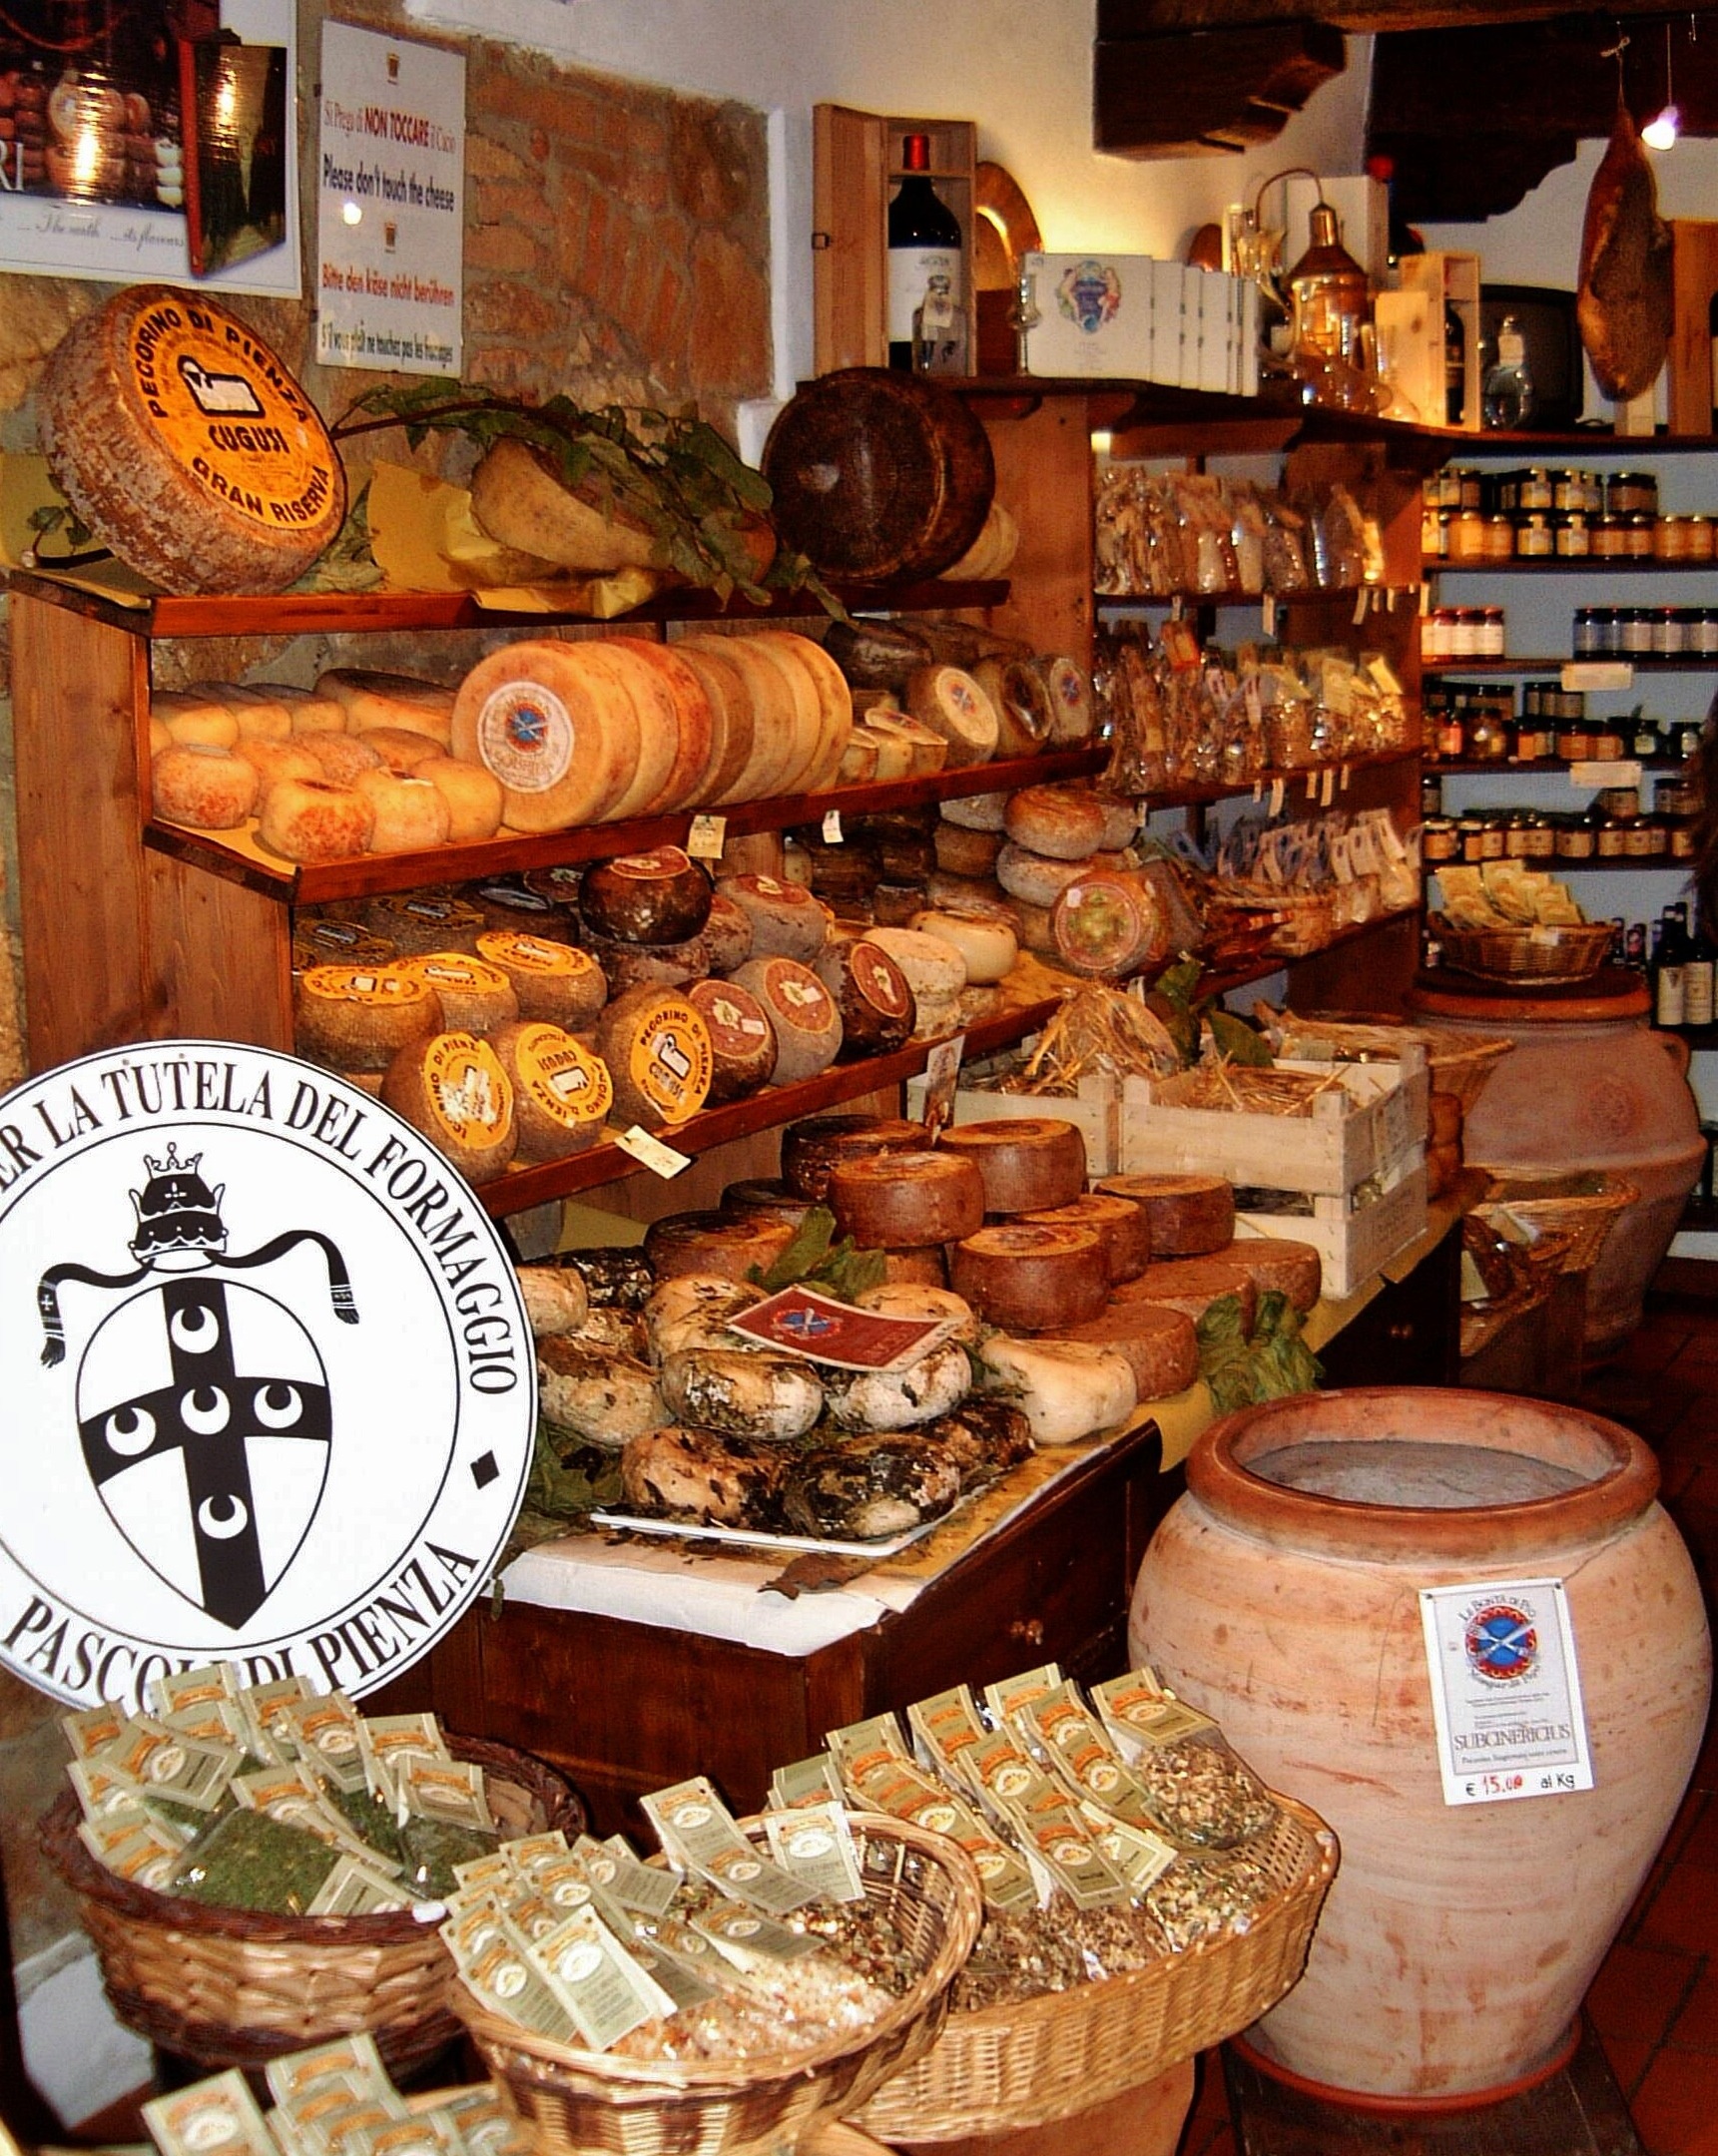
city, travel, meal, food, mediterranean, holiday, kitchen, italy, tuscany, market, bakery, cheese, cook, public space, smell, grocery store, italian, deli, delicatessen, charcuterie, aromatic, cheese shop, human settlement, cheese dairy, pienza, cheese sales, formaggio